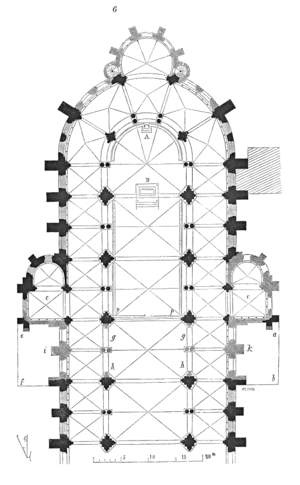
La cathédrale Saint-Étienne de Sens, de son vrai titre cathédrale métropolitaine et primatiale Saint-Étienne de Sens, est la cathédrale catholique de l'archidiocèse de Sens. Saint Étienne est considéré comme le premier martyr : son culte est associé à Sens à celui de saint Jean Baptiste et de la Sainte Vierge Marie.